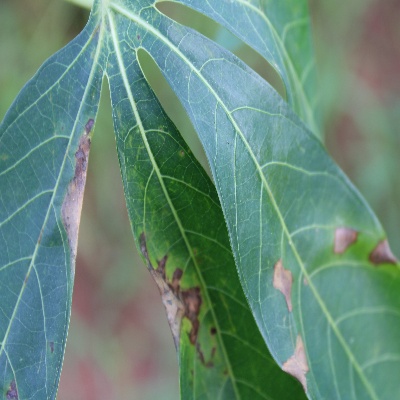
Crop: Cassava
Condition: bacterial blight